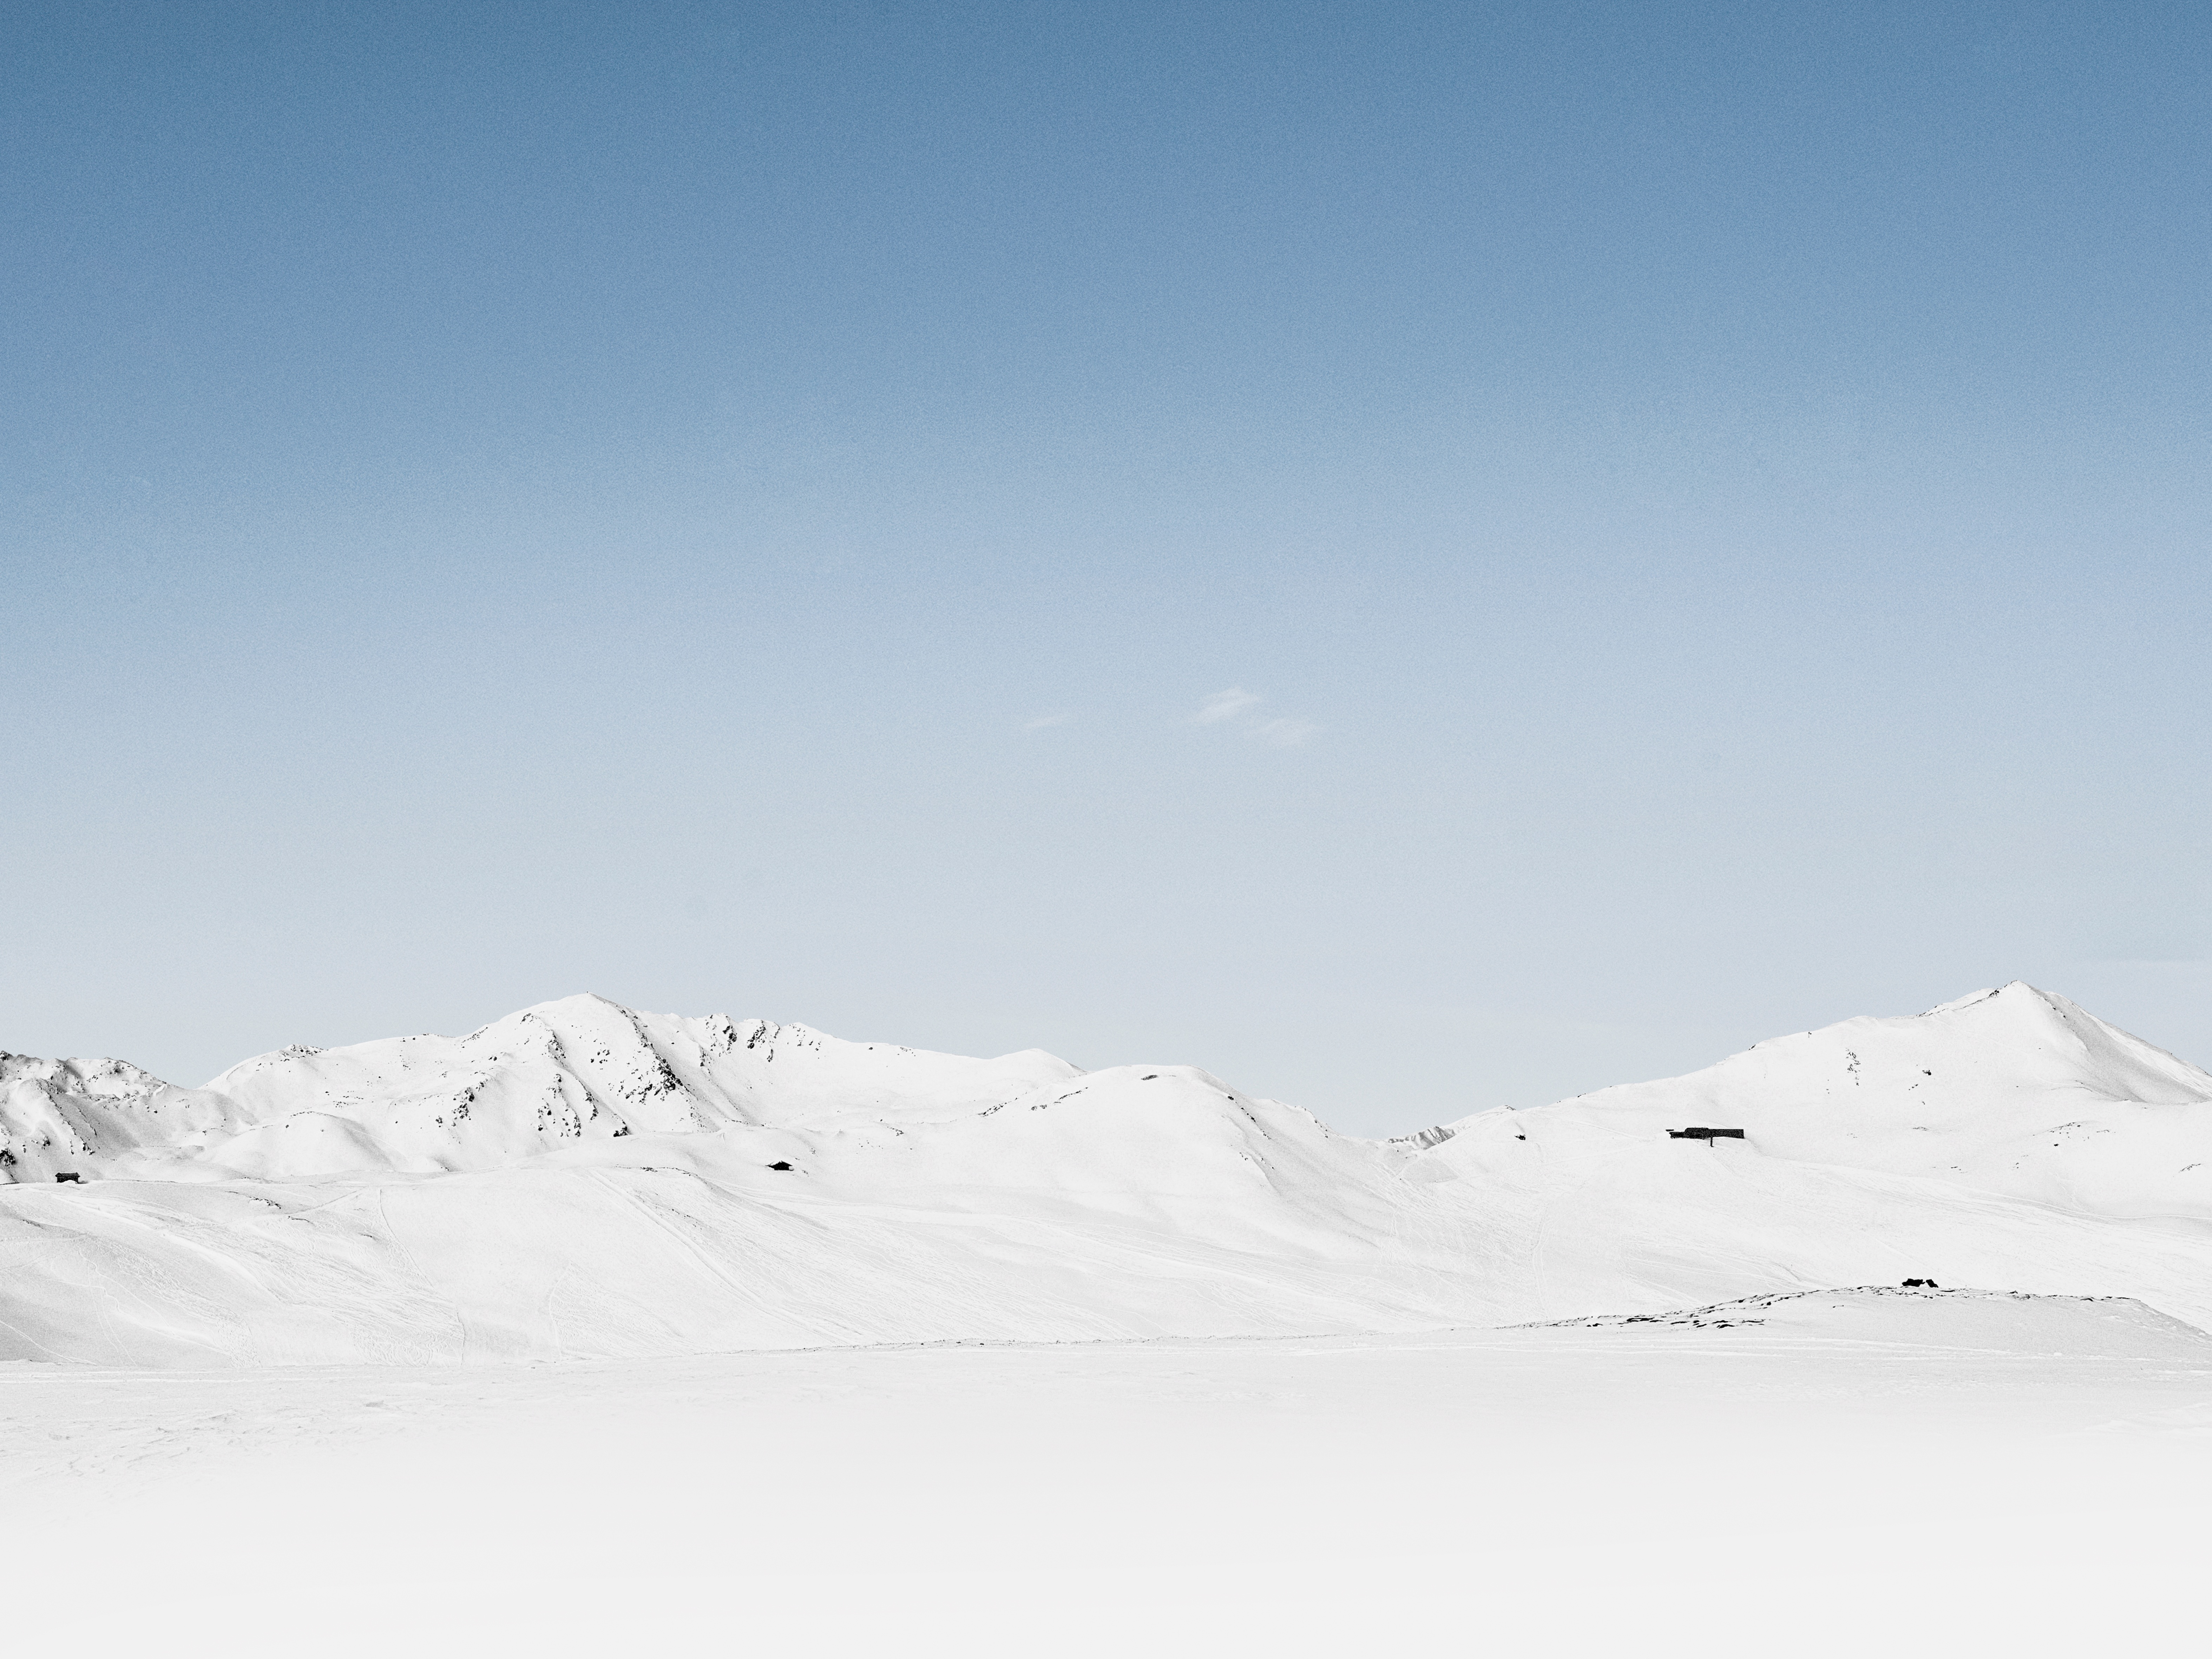
mountain, snow, winter, white, mountain range, weather, arctic, skiing, ridge, sports equipment, blue sky, winter sport, alps, ski, plateau, piste, ski touring, ski mountaineering, ski equipment, mountainous landforms, geological phenomenon